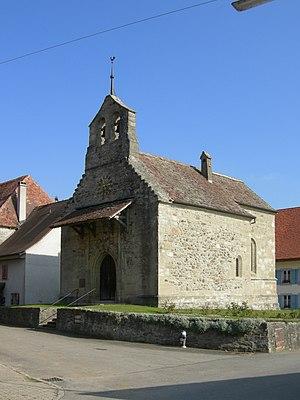
Treytorrens, église paroissiale
L’église de Treytorrens est un temple protestant situé dans la commune vaudoise de Treytorrens, en Suisse
Un clocher-mur est un élément architectural, vertical et plat, placé en haut ou à l'avant d'un édifice pour recevoir des cloches.